Ariel Miranda

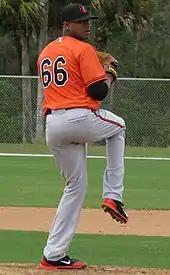
Miranda pitching for the Baltimore Orioles in 2016 spring training

On May 23, 2015, Miranda signed a minor league deal with the Baltimore Orioles on May 23, 2015. He made his major league debut for the Orioles on July 3 against the Seattle Mariners, pitching 2 innings of relief giving up 3 runs off 4 hits and striking out 4.